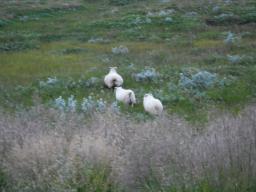
Label: Background_without_leaves